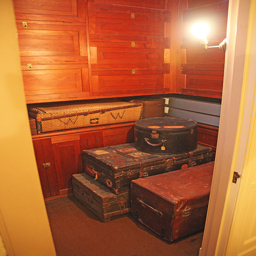
A room filled with luggage and wooden cabinets.
A bunch of old trunks sitting in a room on the floor
A room filled with luggage and trunks sitting on the floor.
Luggage and storage containers stacked in a small room.
a photo of some suit cases in a closet filled with cabinets